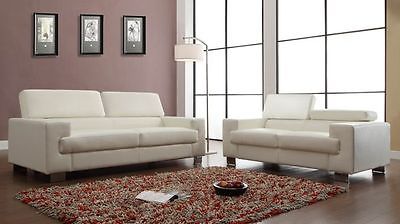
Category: sofa